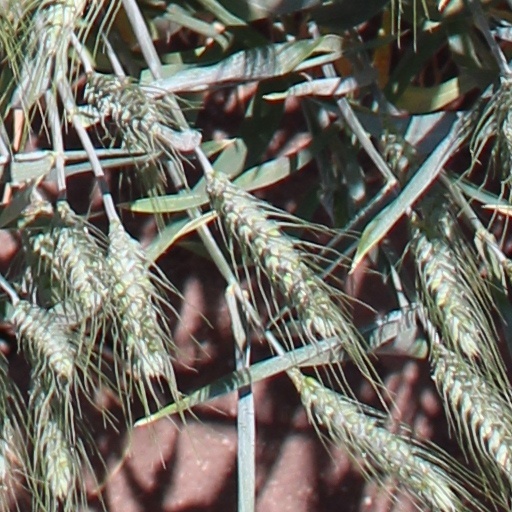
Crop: wheat